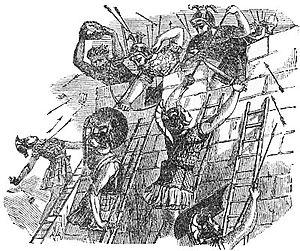
Pyrrhus Iᵉʳ ou Pyrrhos Iᵉʳ, né vers 318 av. J.-C. et mort à Argos en 272, est un roi d'Épire de la dynastie éacide appartenant à la tribu des Molosses. Il est hégémon d'Épire de 306 à 302 puis il règne sur l'Épire de 297 à 272. Il est provisoirement roi de Macédoine dans le contexte des guerres des Diadoques.
Cette page concerne l'année 277 av. J.-C. du calendrier julien proleptique.
La guerre de Pyrrhus, qui se déroule en Italie et en Sicile entre 280 et 275 av. J.-C., est marquée par une succession de batailles et d'alliances politiques concernant les Grecs, essentiellement les cités grecques de Grande-Grèce, l'Épire et la Macédoine par l'intermédiaire du roi Pyrrhus Iᵉʳ, la République romaine, les peuples italiques dont les Samnites et les Étrusques, et les Carthaginois.